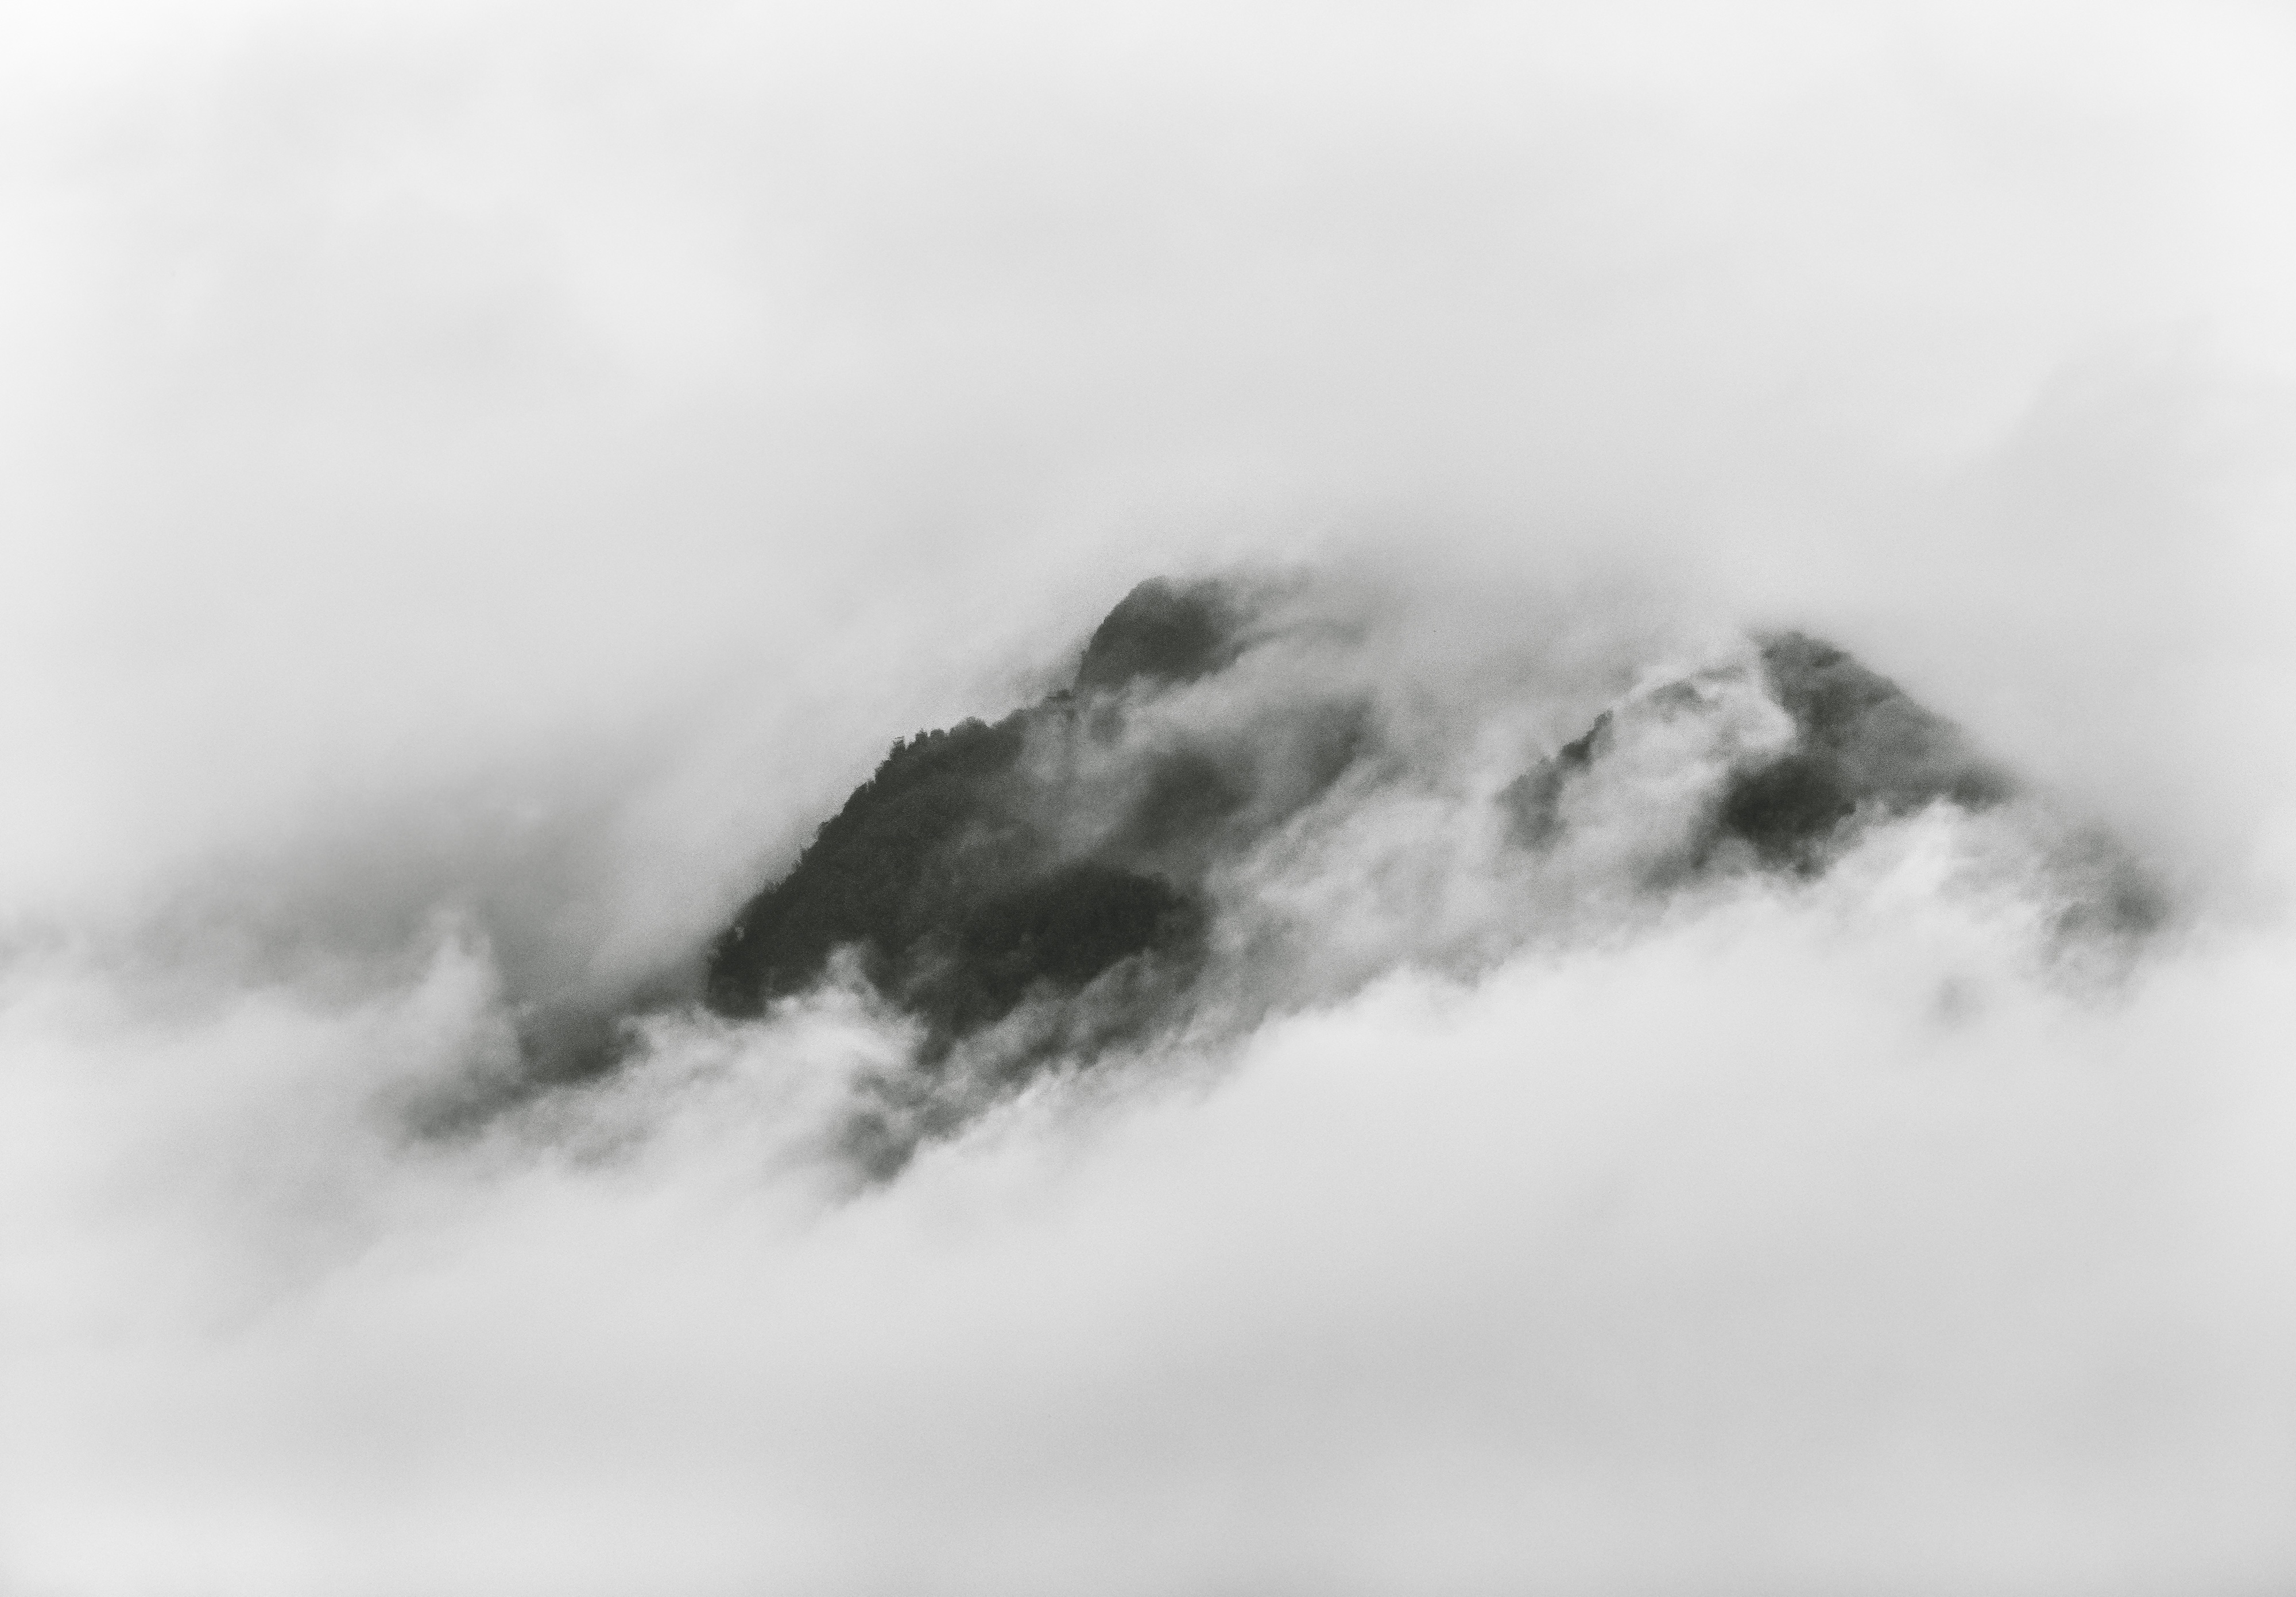
mountain, snow, cloud, black and white, sky, fog, mist, white, atmosphere, weather, monochrome, meteorological phenomenon, monochrome photography, atmospheric phenomenon, atmosphere of earth, mountainous landforms, geological phenomenon